History of Plasencia

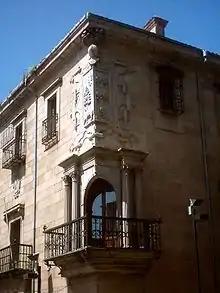
Dean's House, 17th century

Due to its strategic location, on the border between Castile and the southern peninsula, Plasencia was an important military base during the Spanish War of Independence, known in Portugal as the Peninsular War or French invasions. The city served as headquarters and supply center for the troops, both French, Patriotic and Anglo-Portuguese allies, but no major battles took place in its vicinity. In the four years that the war lasted, the city was invaded and occupied by the French on twelve occasions, causing severe economic problems and seriously damaging many civil and ecclesiastical public buildings.